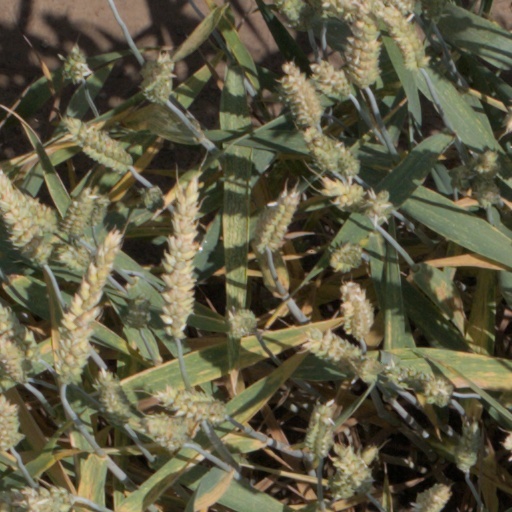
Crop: wheat